Celestia Taylor

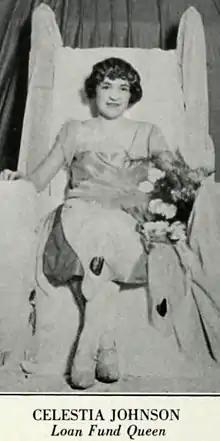
Celestia Johnson, loan fund queen in her graduating class at Brigham Young University in 1925.

Celestia Marguerita Johnson Taylor (April 8, 1903 – July 28, 1996) was a professor of English at Brigham Young University (BYU) and a member of the Relief Society general board. She wrote a column on homemaking for "Relief Society Magazine" (1966–70). She was an avid singer and sang in many musical performances at BYU. She participated in the last worldwide LDS Church chorus competition and won. During her time at BYU, Taylor served in multiple associations and boards, and she lectured during BYU's education week.